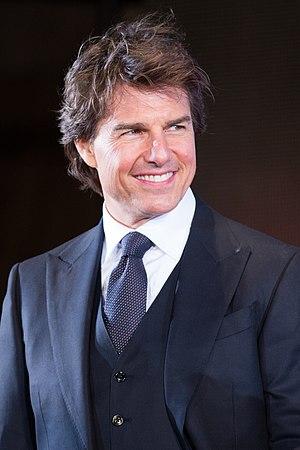
Jack Reacher: Never Go Back ou Jack Reacher : Sans retour au Québec est un film américain réalisé par Edward Zwick, sorti en 2016. Il fait suite à Jack Reacher, sorti en 2012 et réalisé par Christopher McQuarrie.